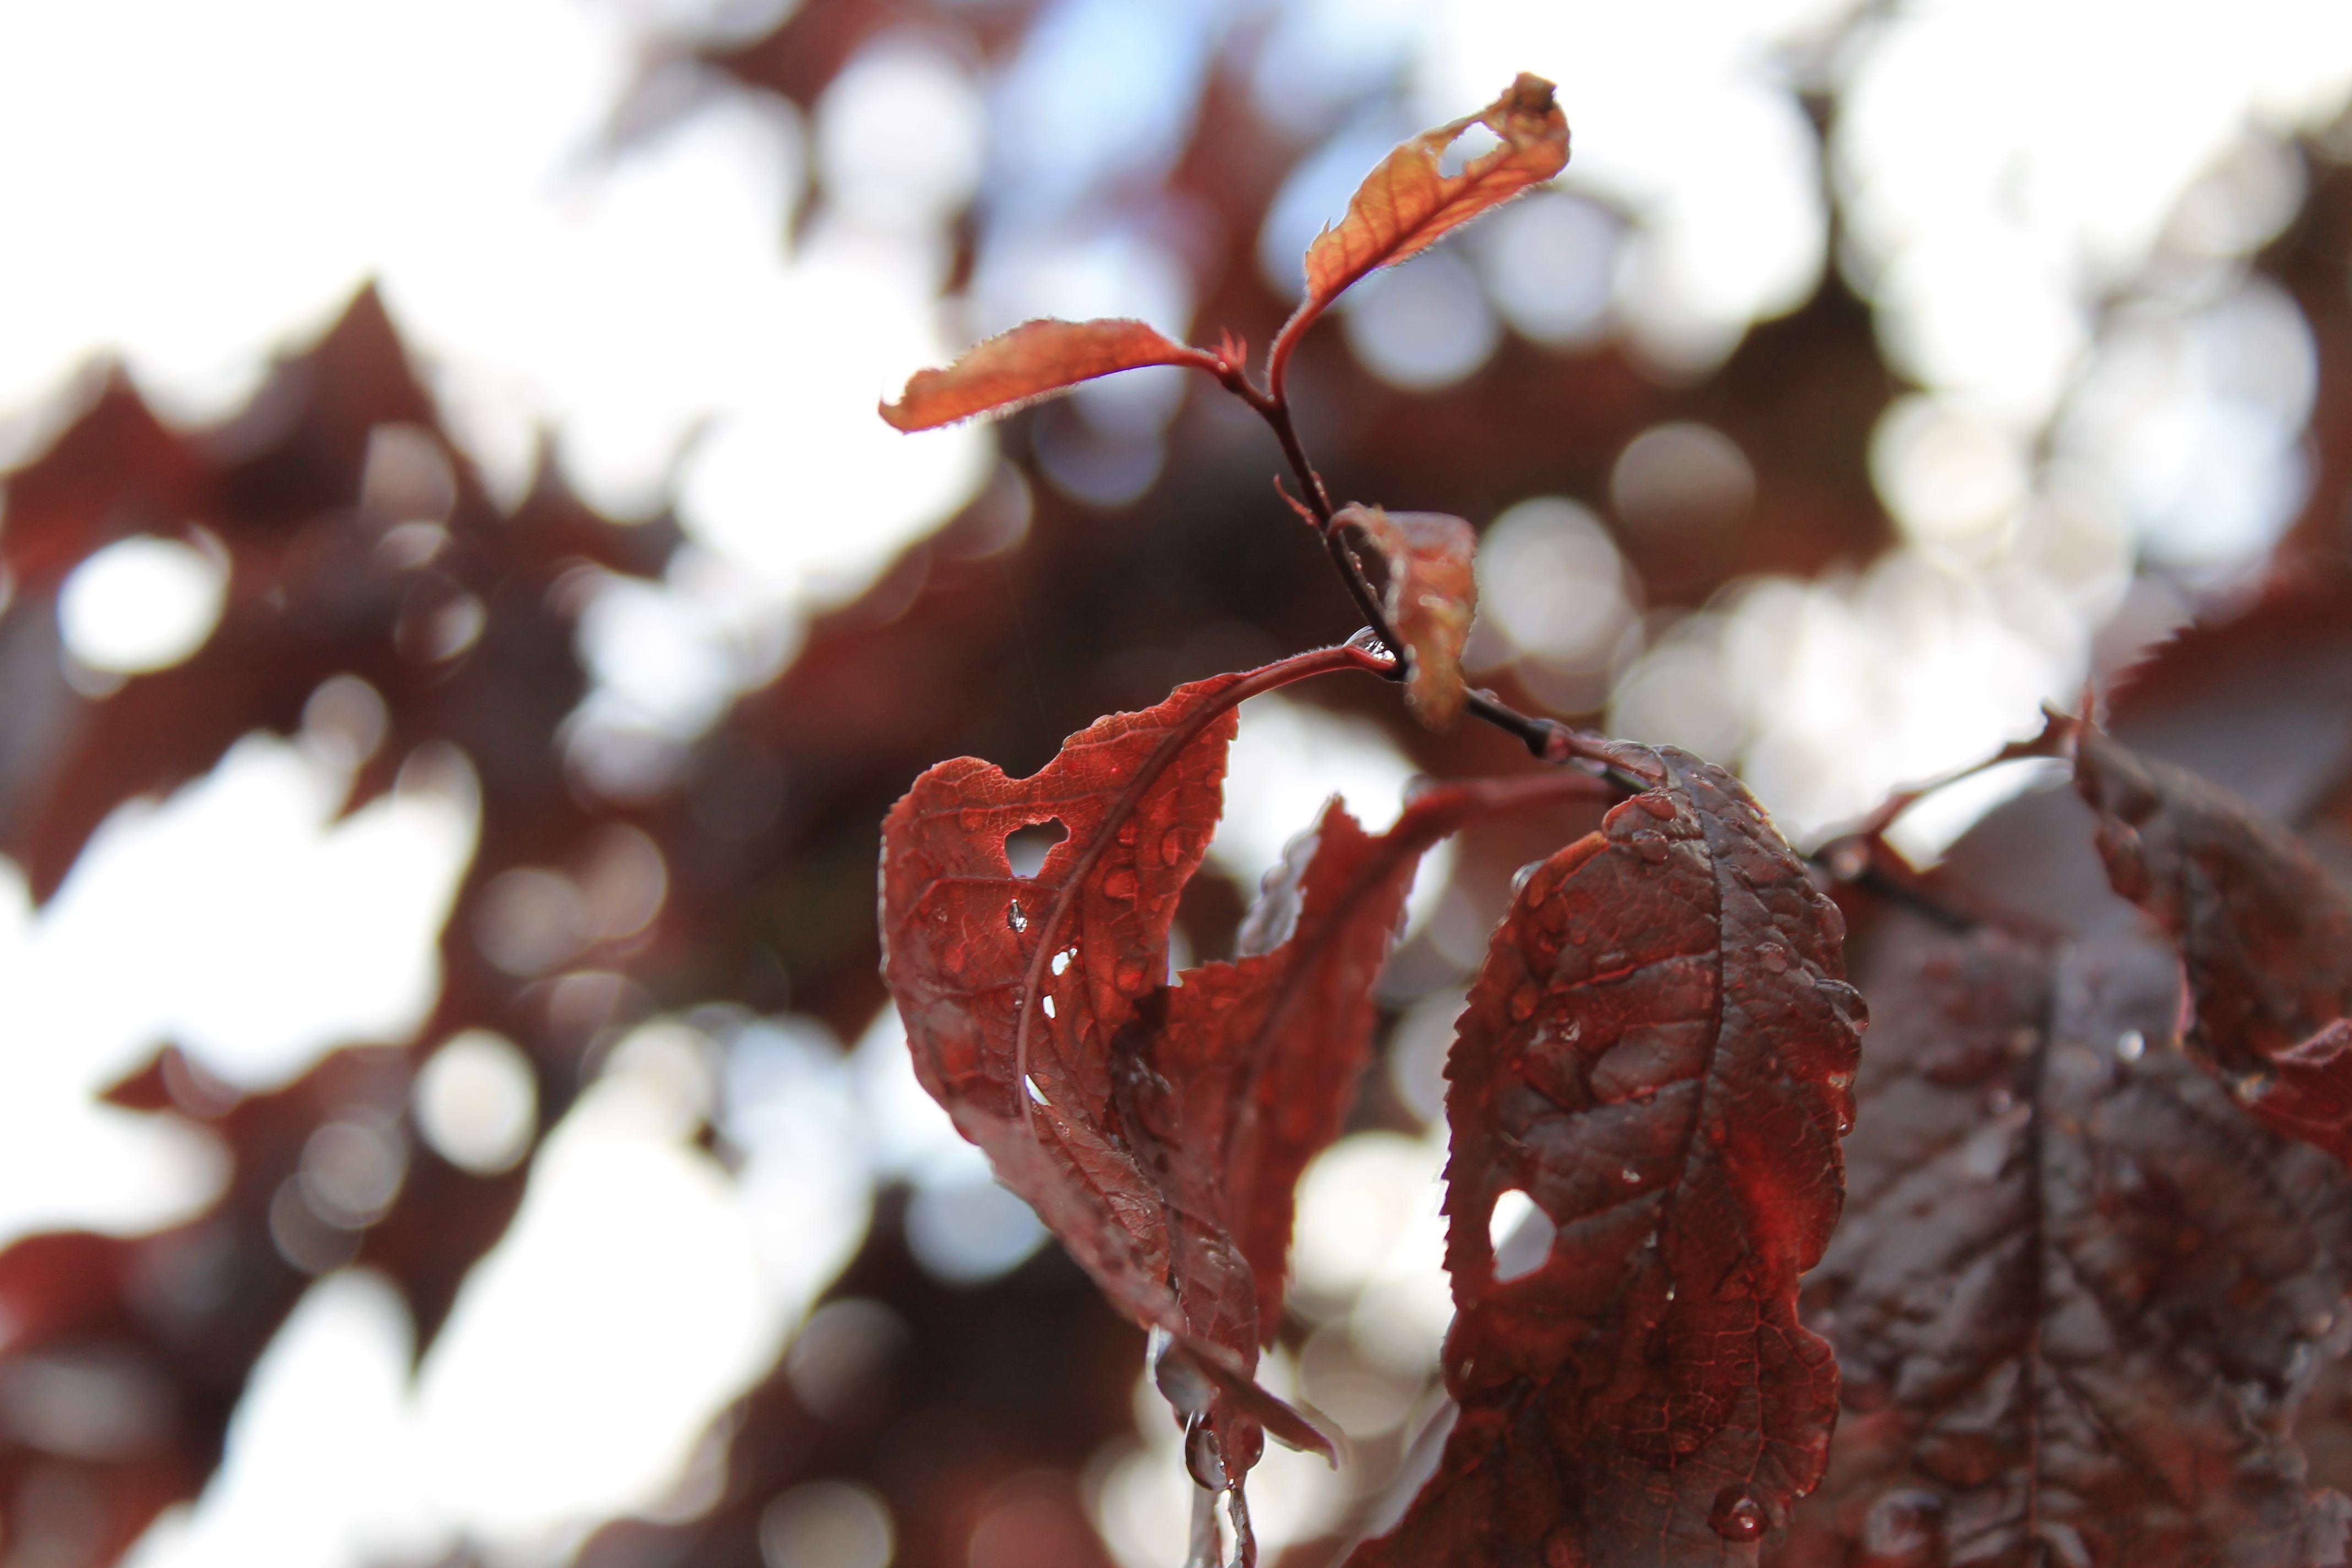
tree, branch, blossom, winter, plant, photography, leaf, flower, petal, frost, food, spring, red, produce, autumn, flora, season, close up, macro photography, flowering plant, land plant